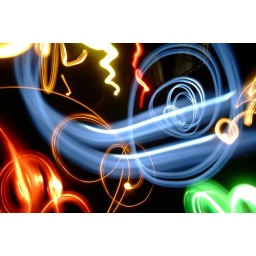
The little green man from Mars came in a flash of light, leaving everybody in town shaking in their beds